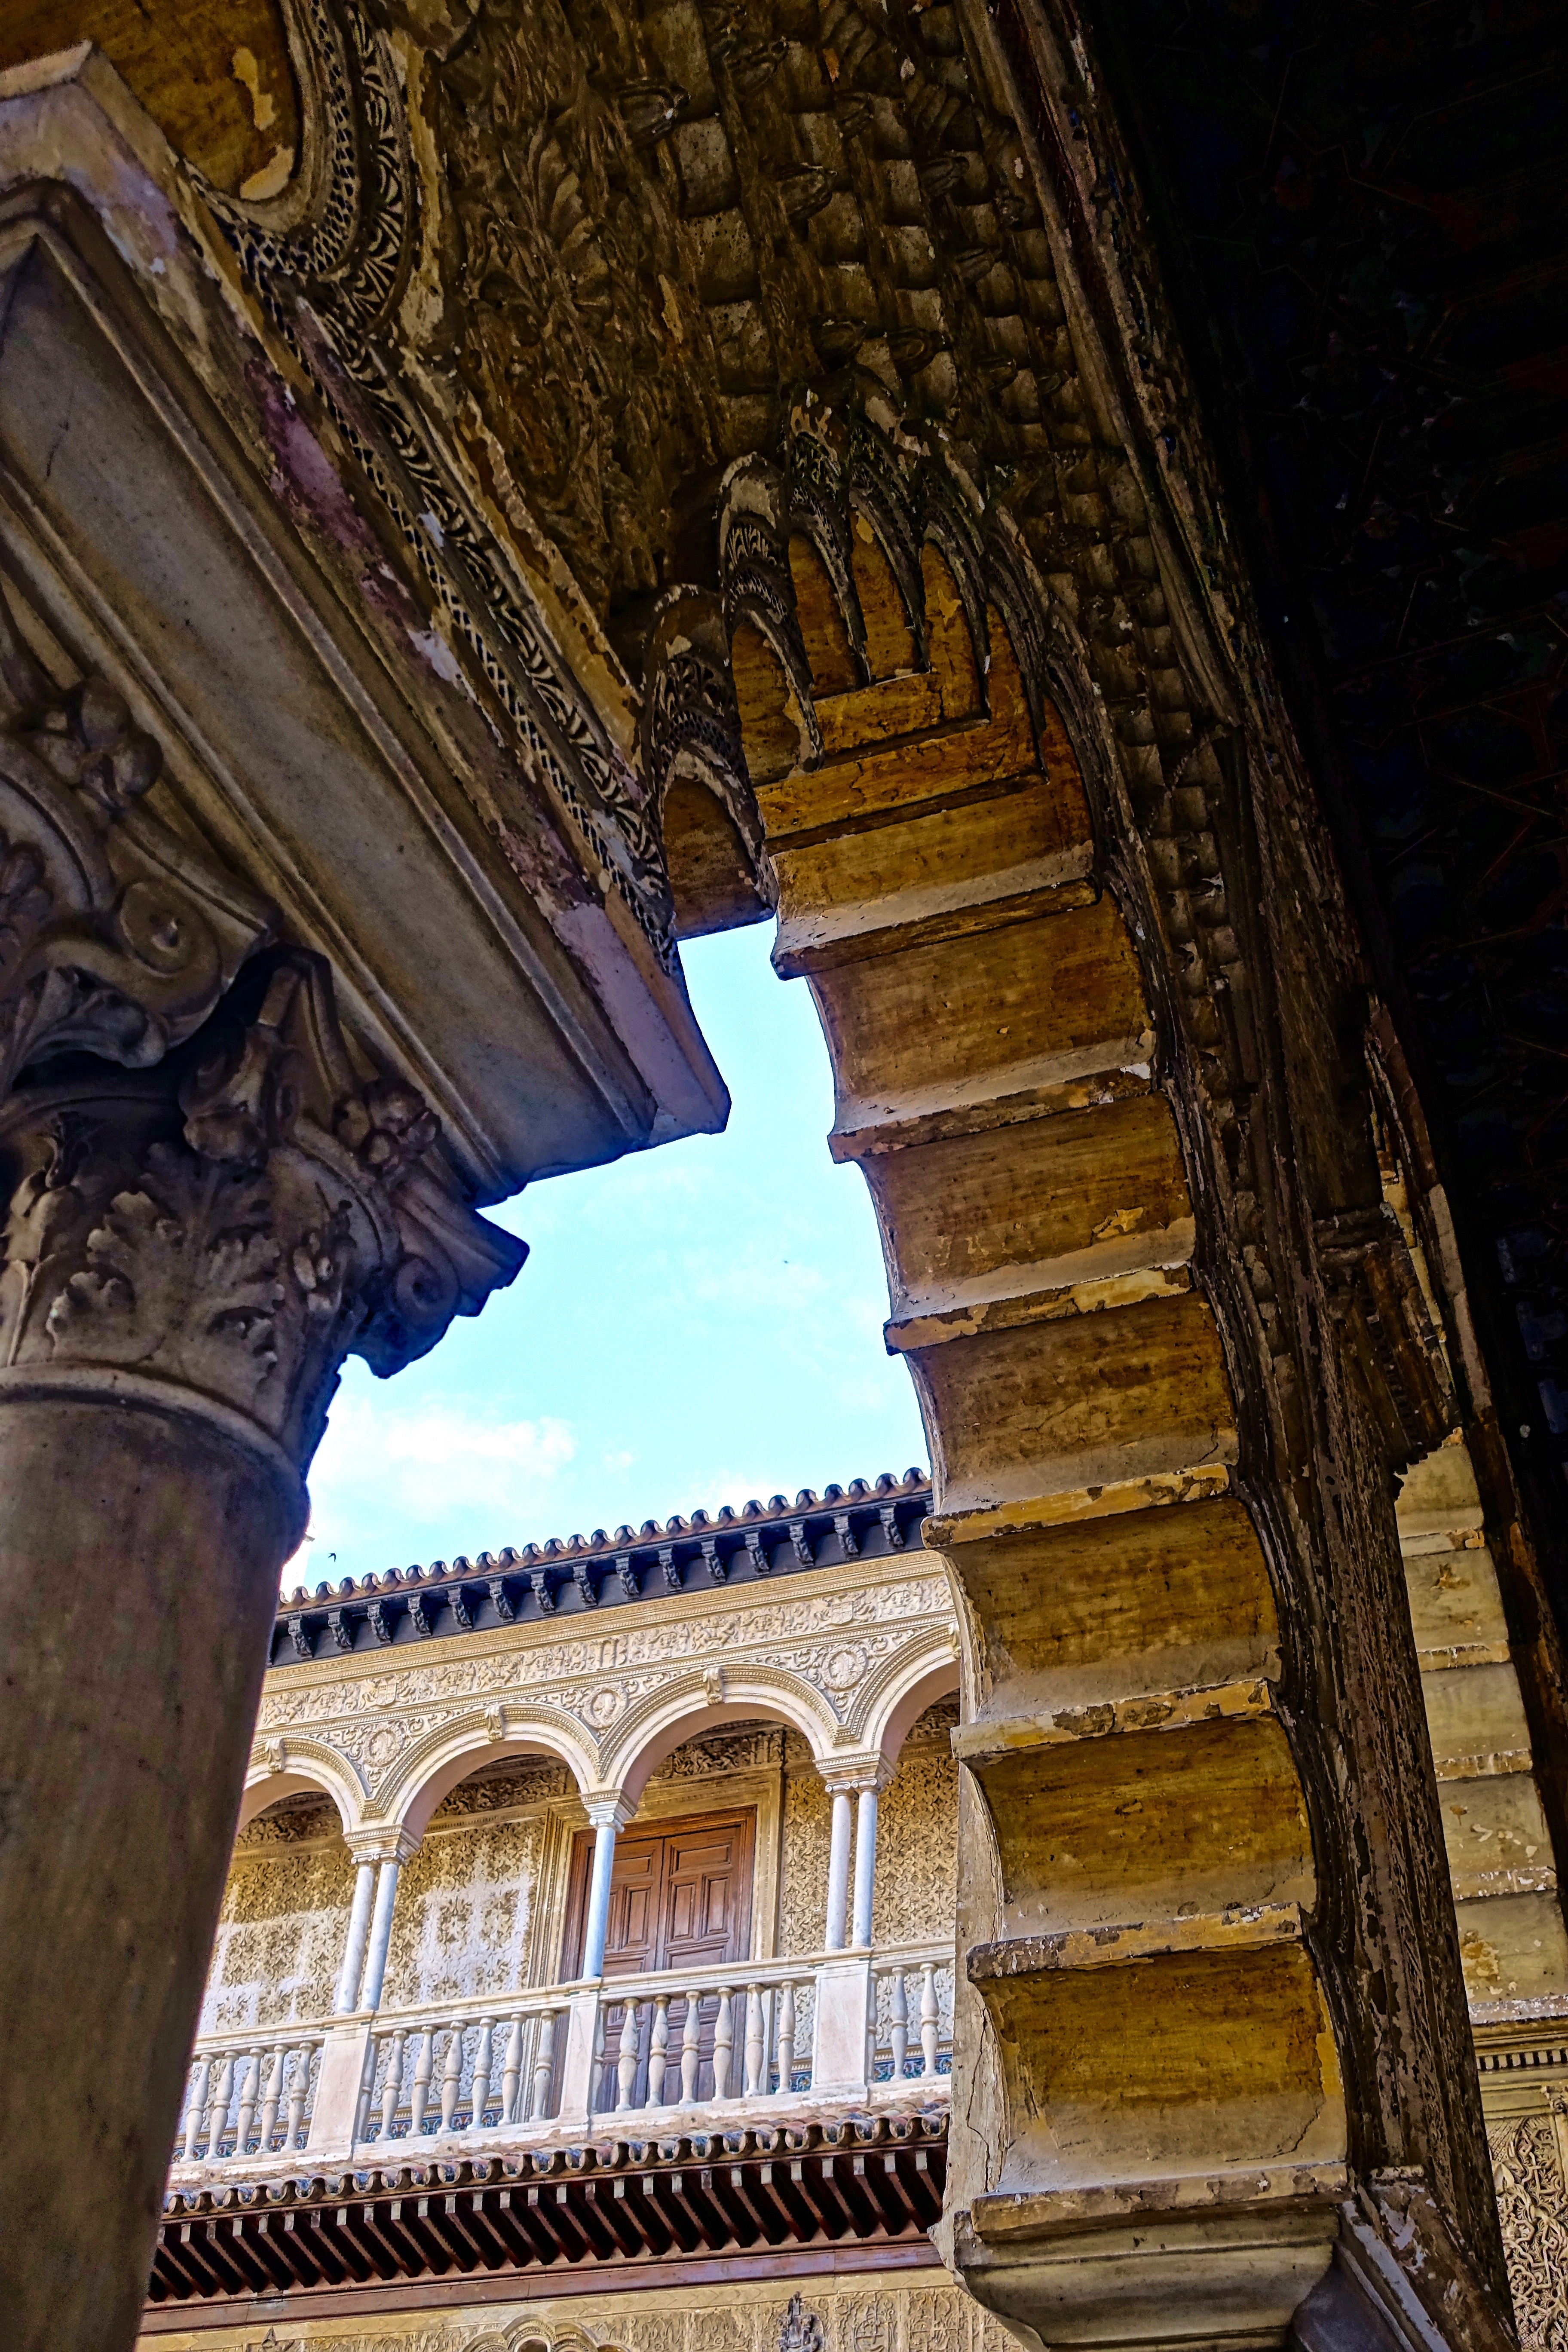
architecture, building, palace, column, facade, cathedral, chapel, place of worship, design, temple, arches, monastery, spanish, ornamental, arabic, intricate, ancient history